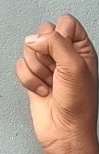
ASL sign: S